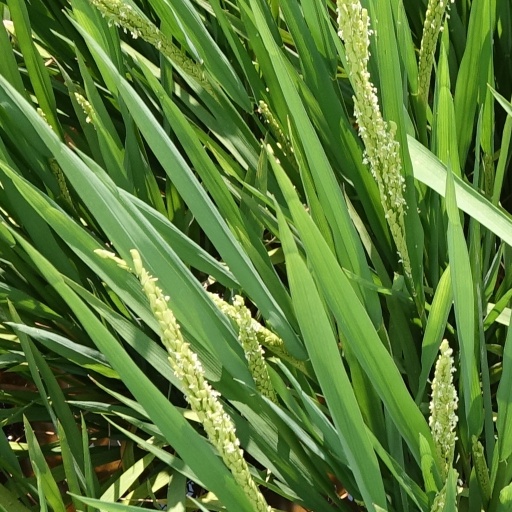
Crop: rice